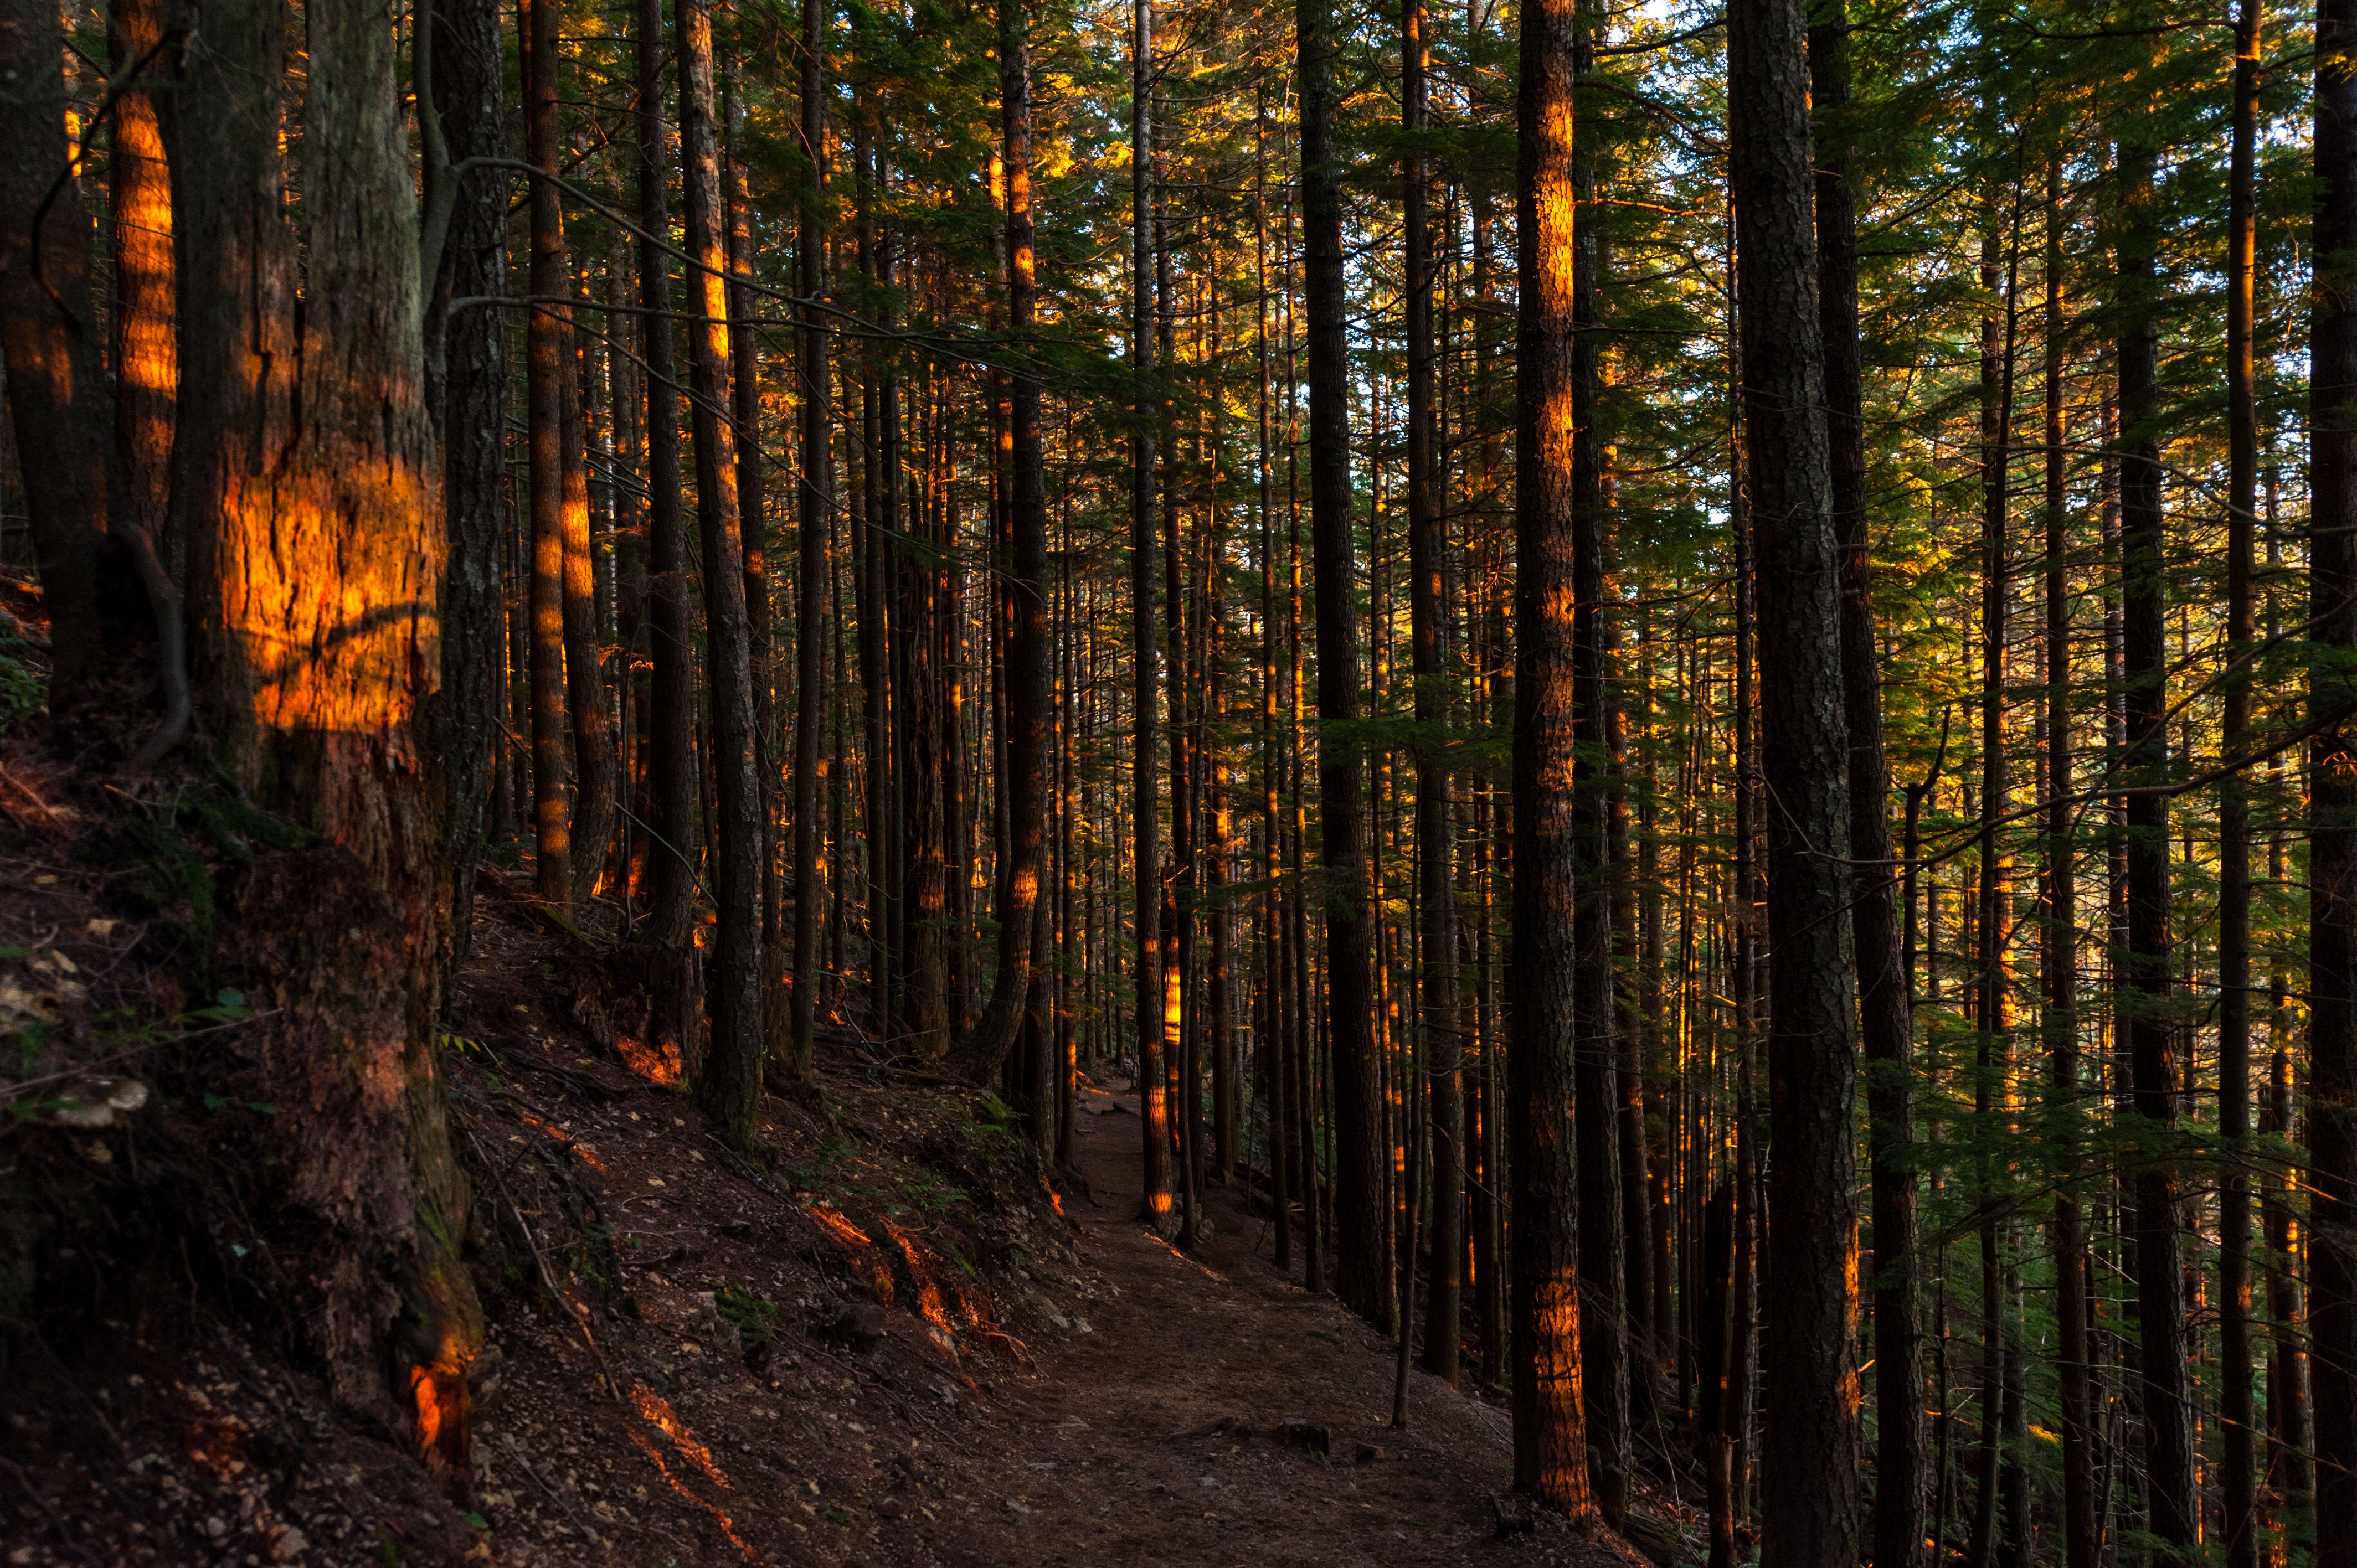
tree, nature, forest, wilderness, branch, sunset, sunlight, leaf, pine, jungle, autumn, season, rainforest, deciduous, woodland, habitat, ecosystem, biome, old growth forest, natural environment, geographical feature, woody plant, temperate broadleaf and mixed forest, temperate coniferous forest